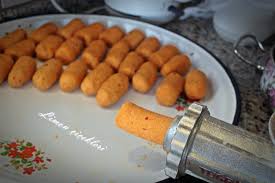
Yemek: icli_kofte